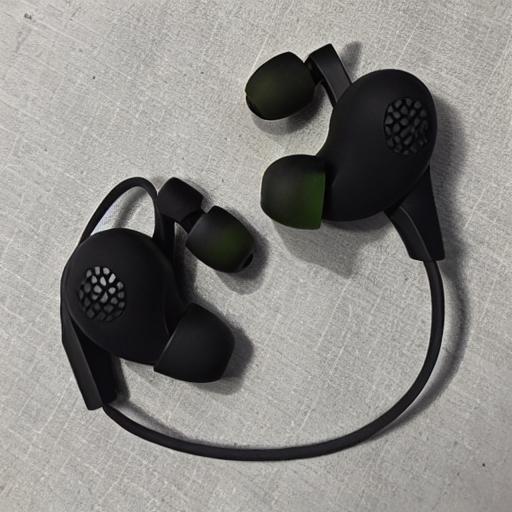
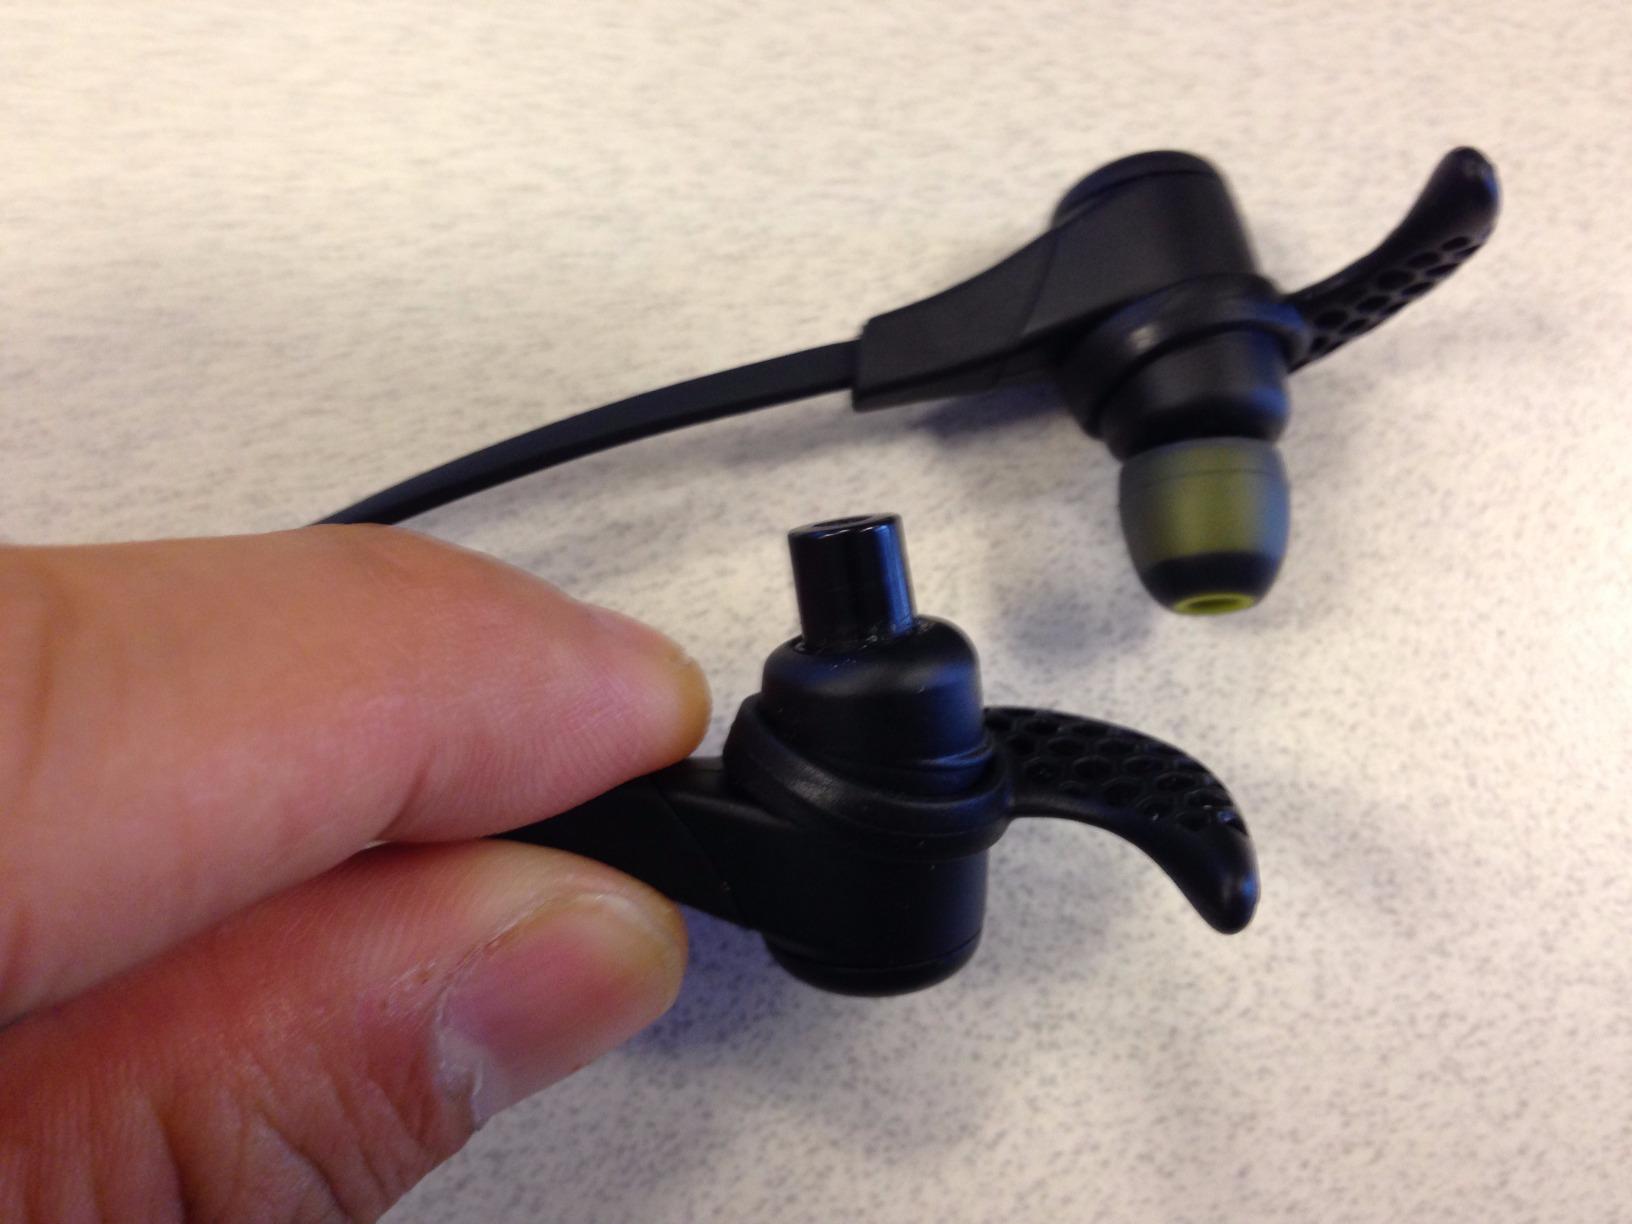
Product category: headphones
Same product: no